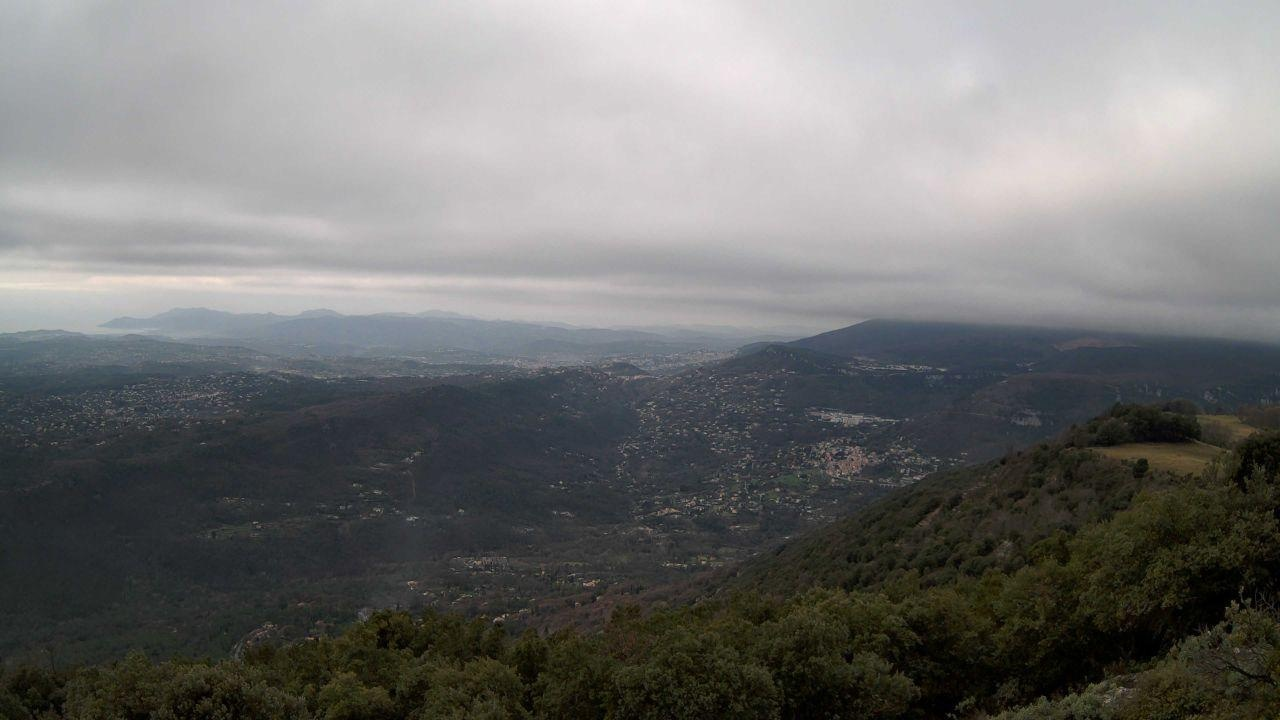
Fire: no
Smoke: yes